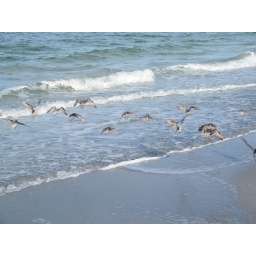
flock of cute little birds in flight